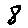
Label: 8